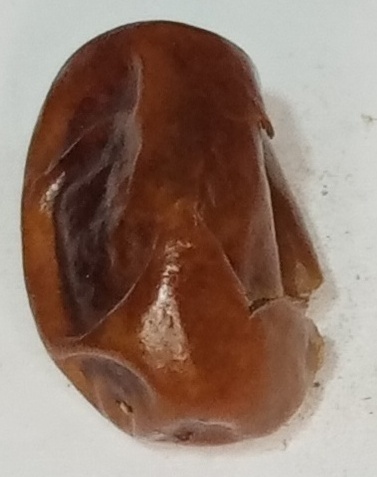
Variety: fasli-toto
Size: large
Grade: grade-1